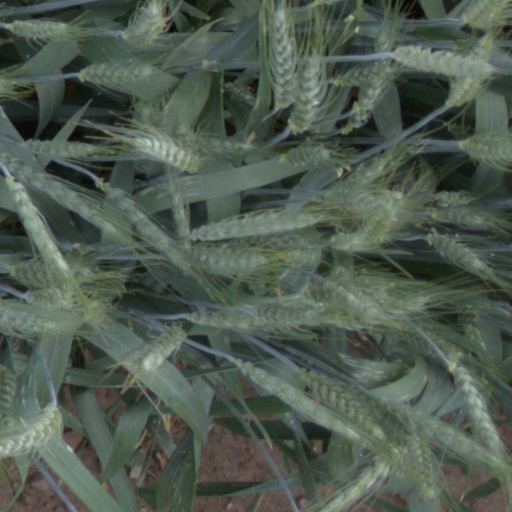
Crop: wheat